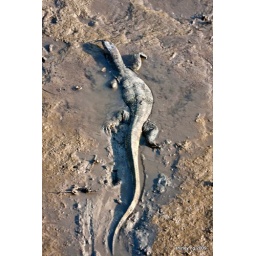
fat boy here climbed down a mangrove tree and went for a morning dip right under my nose.